Emma Fredh

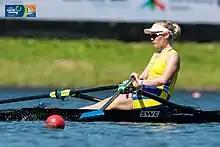
Emma Fredh

Emma Fredh (born 14 April 1990 in Borås) is a Swedish rower. She won the silver medal in the lightweight women's single sculls at the 2016 World Rowing Championships.